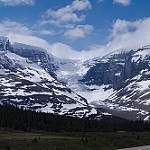
Label: glacier